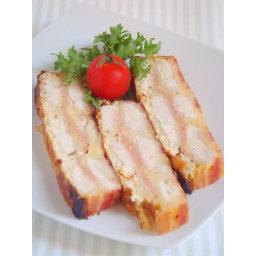
chicken with cheese and ham in the oven